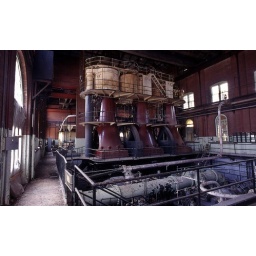
this is an old water company steam powered pump in oradell , river edge new jersey